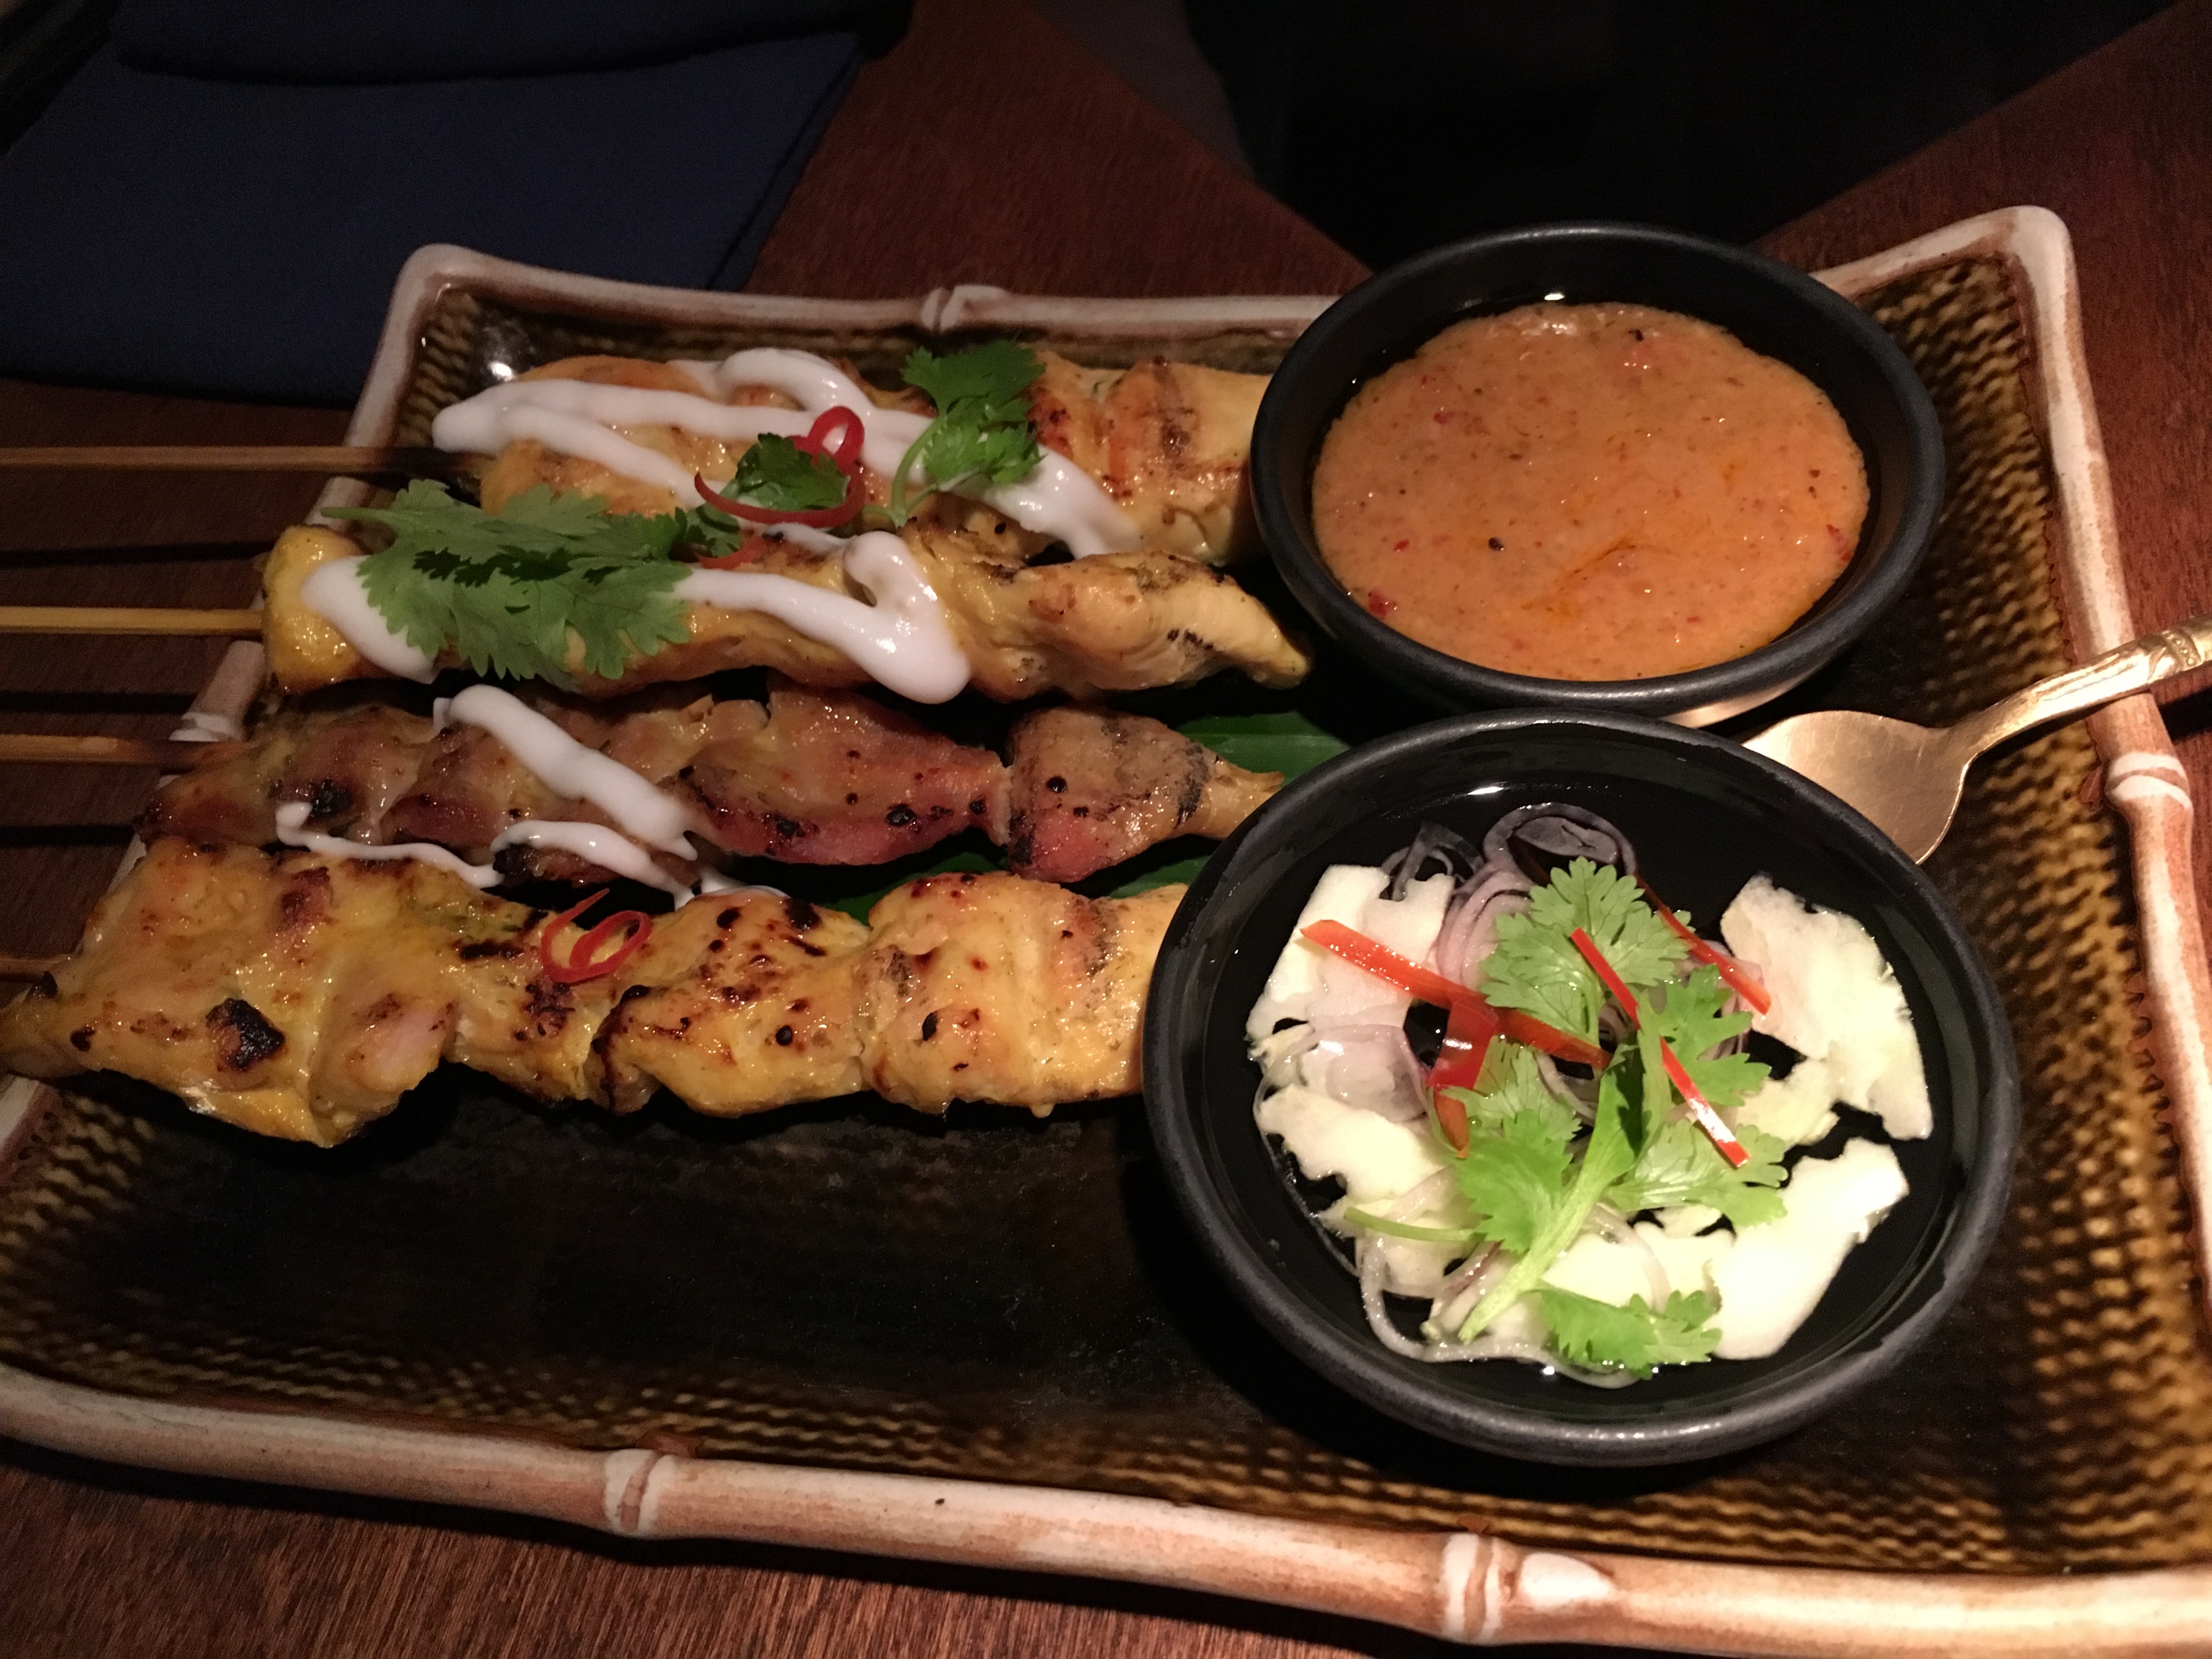
dish, meal, food, healthy, eat, meat, lunch, cuisine, delicious, asian food, bangkok, starter, enjoy, eat thai